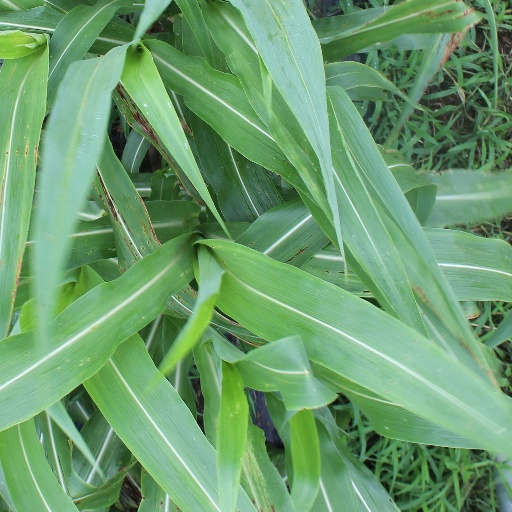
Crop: sorghum